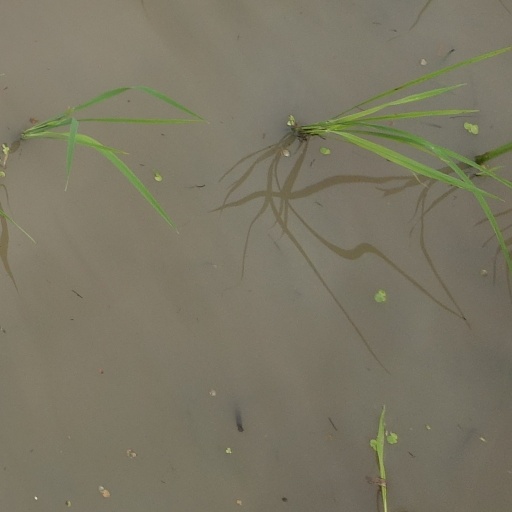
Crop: rice